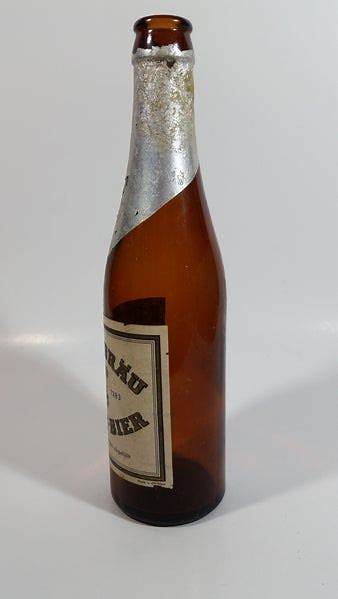
Waste category: glass